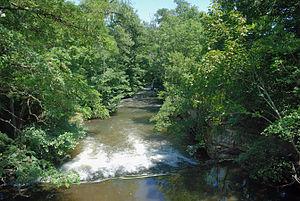
La Couze Chambon en amont de Champeix et en aval de Montaigut-le-Blanc (Puy-de-Dôme, France).
La Couze Chambon, ou Couze de Chaudefour, est une rivière du centre de la France. C'est un affluent de rive gauche de l'Allier et un sous-affluent de la Loire.